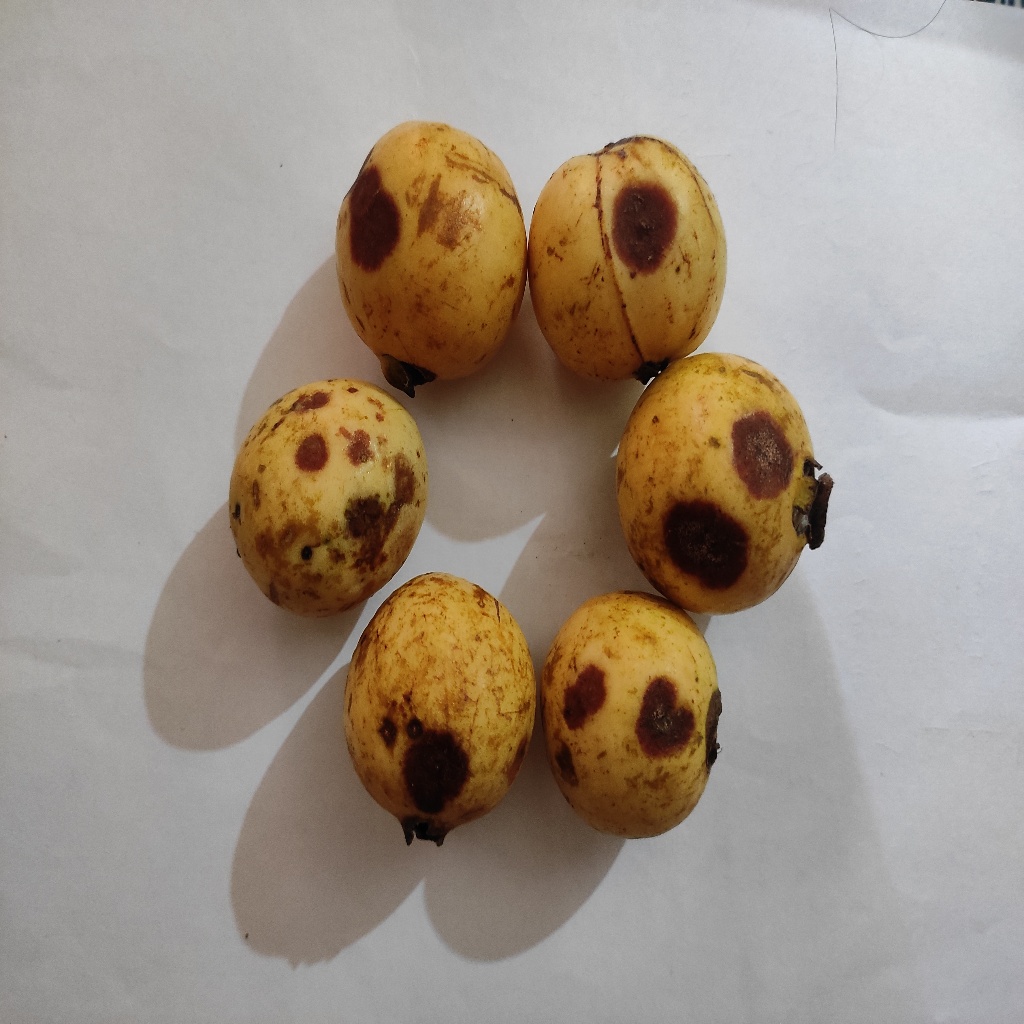
Crop: guava
Quality class: Defect